Quechan

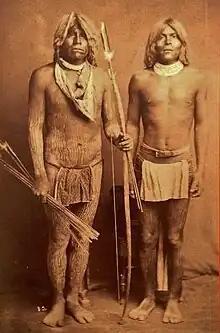
Two Quechans in about 1875

Estimates for the pre-contact populations of most native groups in California have varied substantially (see population of Native California). Alfred L. Kroeber (1925:883) put the 1770 population of the Quechan at 2,500. Jack D. Forbes (1965:341–343) compiled historical estimates and suggested that before they were first contacted, the Quechan had numbered 4,000 or a few more.